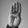
ASL letter: B